Magdalena Heinroth

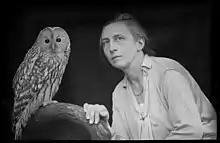
Magdalena Heinroth, Berlin 1929

Magdalena and Oskar Heinroth raised a large number of birds, including birds that were rare in captivity, in their apartment, taking measurements, while studying the growth and the behaviour of nestlings and of adult parenting strategies. In the 28 years of rearing birds, the couple had made observations on 1000 birds of 286 species, including species that were unusual in captivity such as the European Nightjar (Caprimulgus europaeus), and were working towards their major publication: "Die Vögel von Miteleuropa". The couple received a silver Leibniz Medal in 1930.